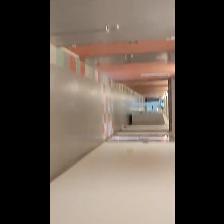
Label: NonHuman